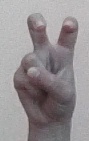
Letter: toot